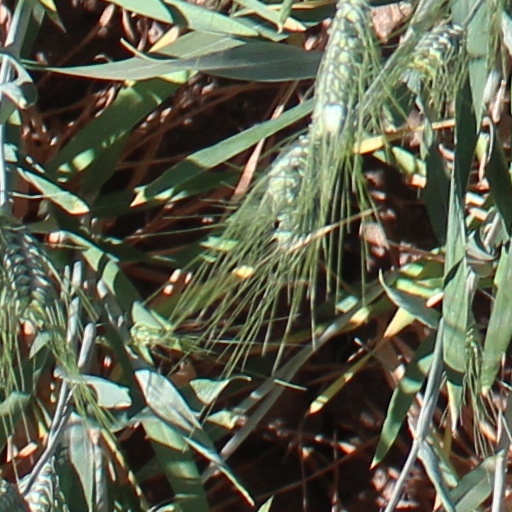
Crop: wheat